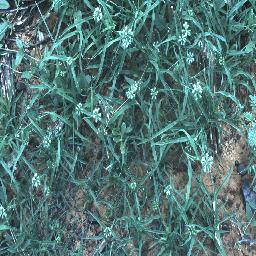
Label: negative